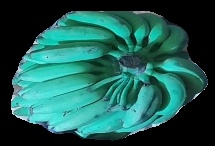
Variety: elakki-bale
Grade: grade3